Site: brandenburg
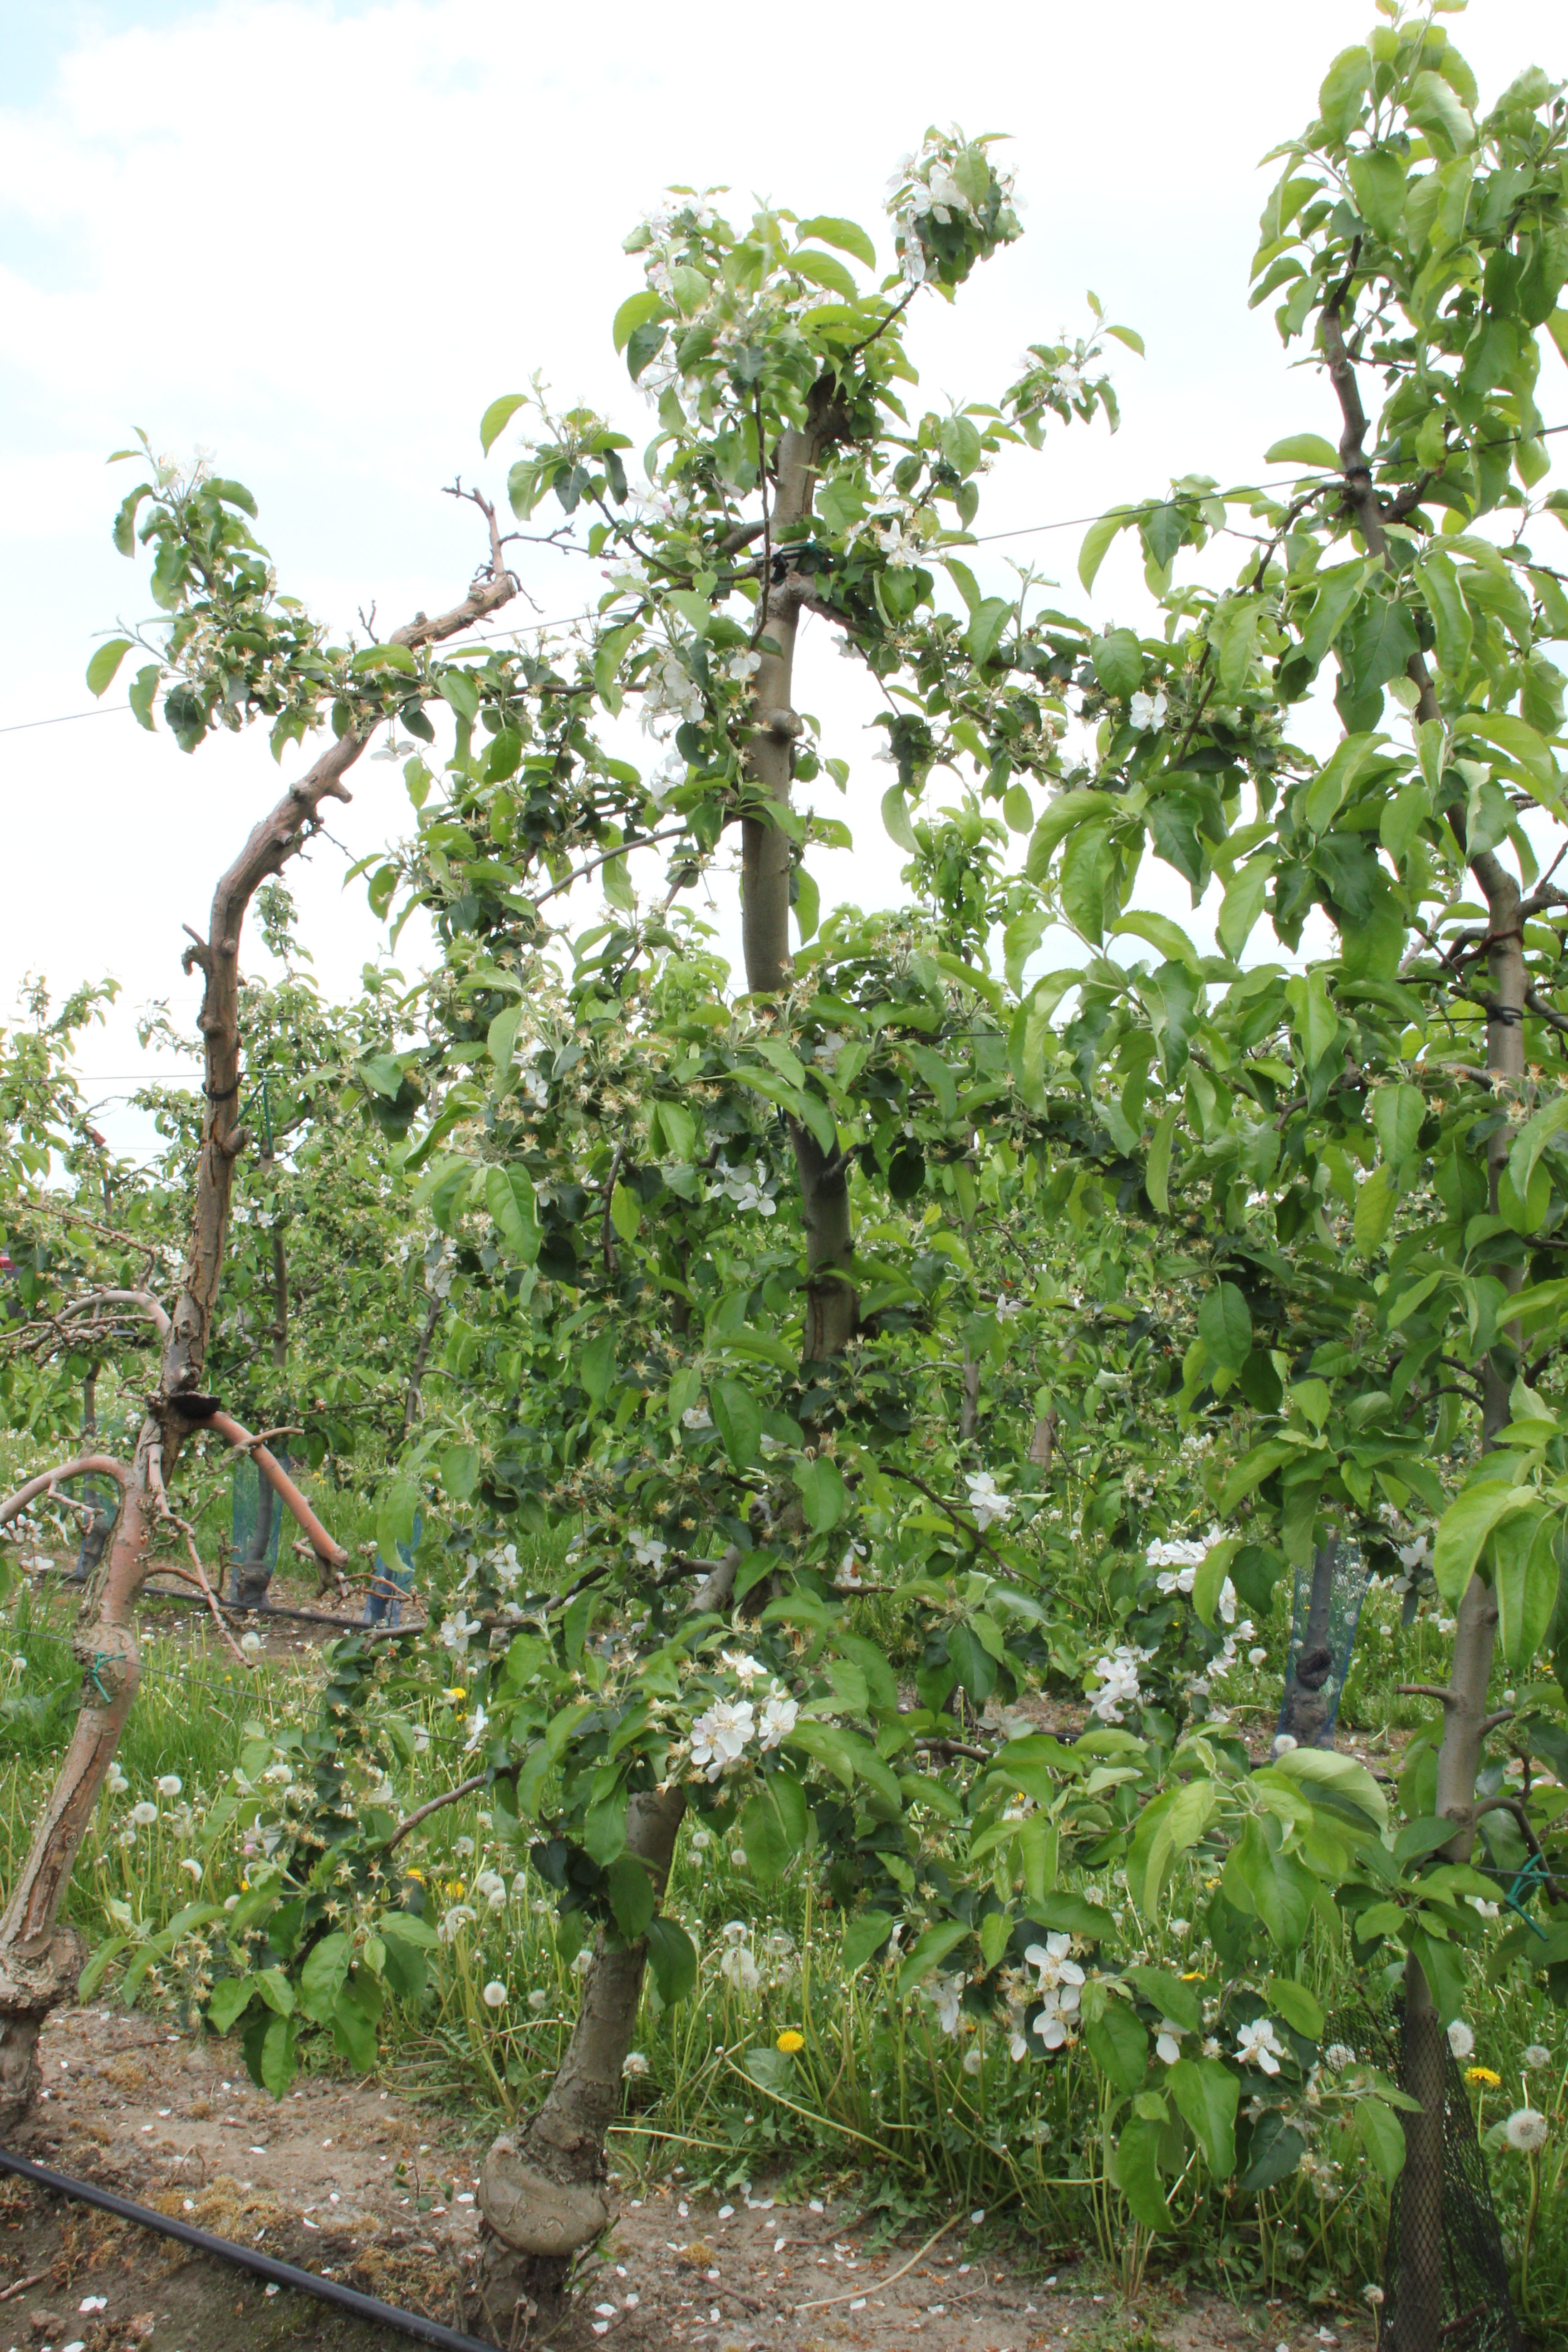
Growth stage (BBCH 67): Flowering